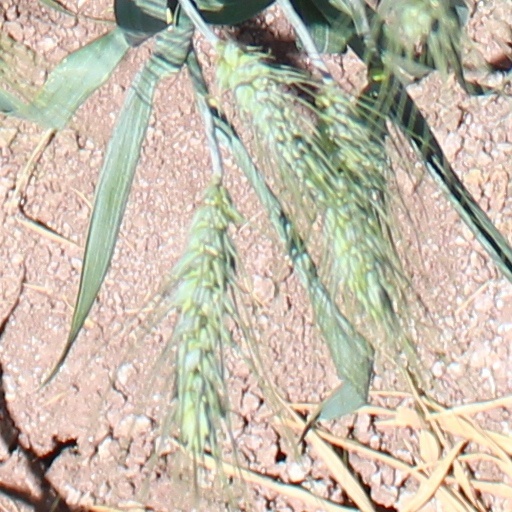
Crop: wheat